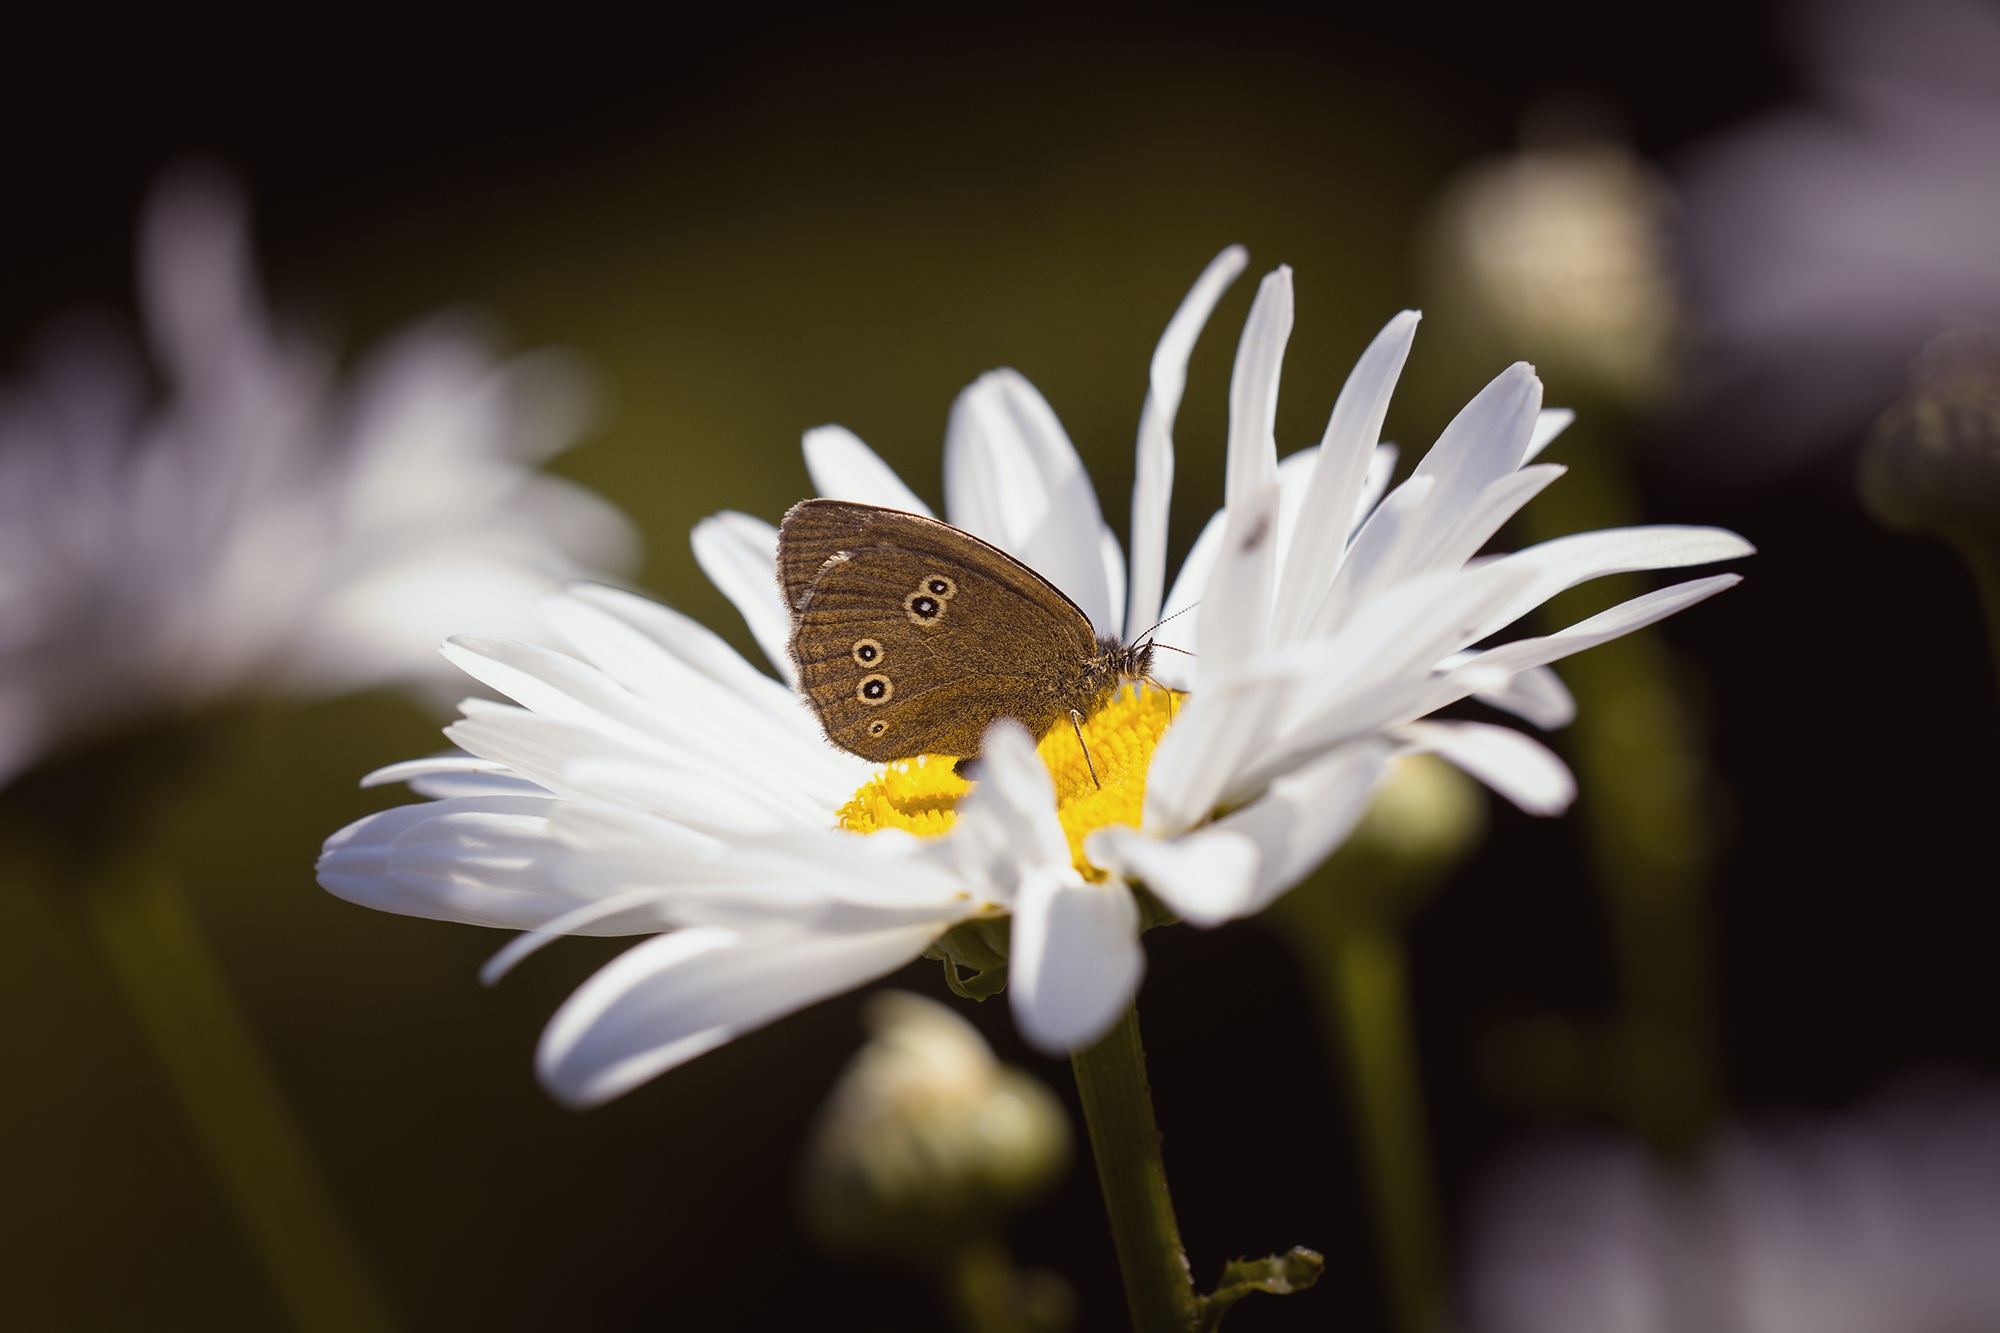
nature, blossom, plant, white, photography, flower, petal, bloom, daisy, pollen, insect, botany, butterfly, close, flora, fauna, white flower, invertebrate, wildflower, close up, nectar, marguerite, flight insect, composites, macro photography, white blossom, edelfalter, leucanthemum, chimney sweep, aphantopus hyperantus, brown forest bird, gardening gardening, oxeye daisy, land plant, moths and butterflies